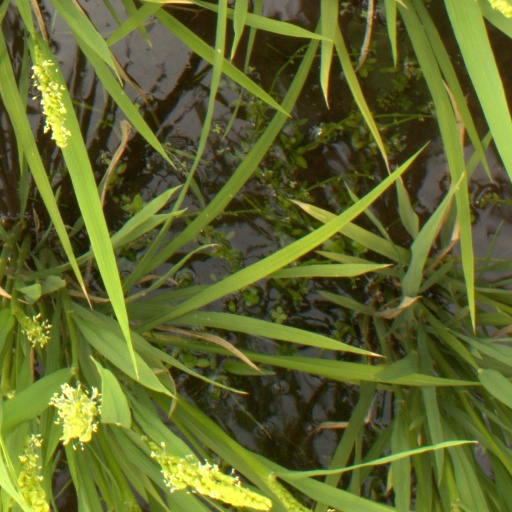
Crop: rice